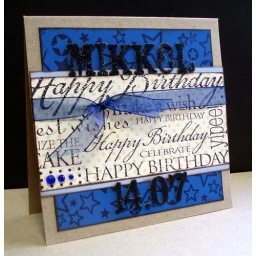
A card for my neighbors son in law, should be in blue colors!Stamps are some of my 50 dollars gift :))